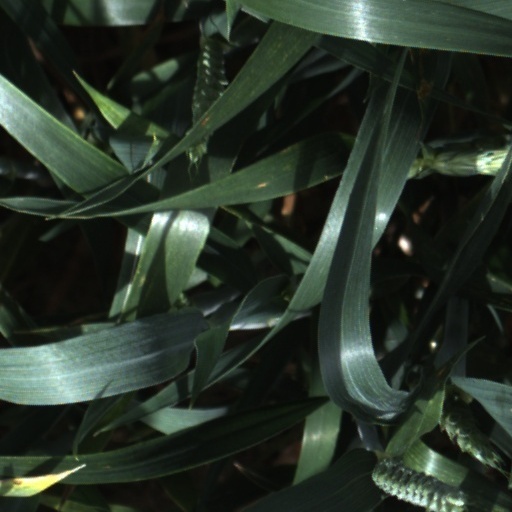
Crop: wheat